655 BC

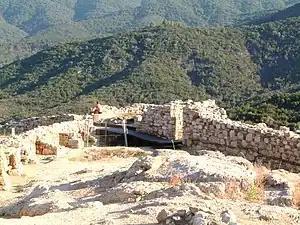
Remains of the town wall of Stagira (Greece)

The year 655 BC was a year of the pre-Julian Roman calendar. In the Roman Empire, it was known as year 99 "Ab urbe condita" . The denomination 655 BC for this year has been used since the early medieval period, when the Anno Domini calendar era became the prevalent method in Europe for naming years.